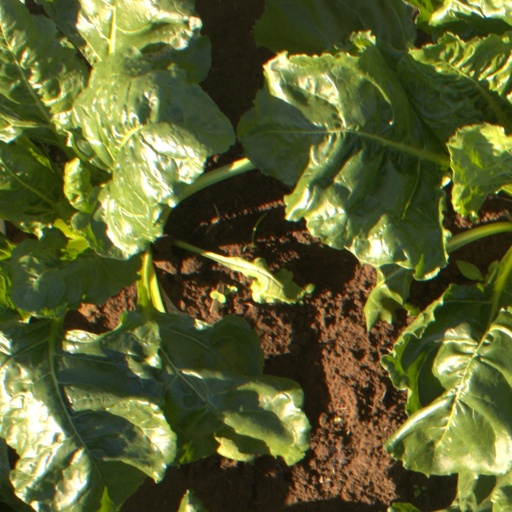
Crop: sugar beet